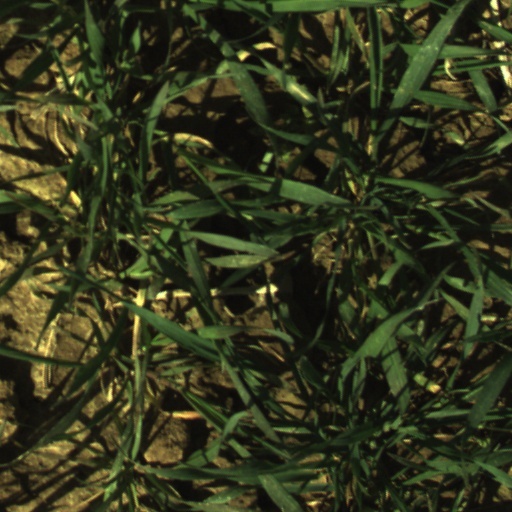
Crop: wheat